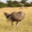
Label: bird